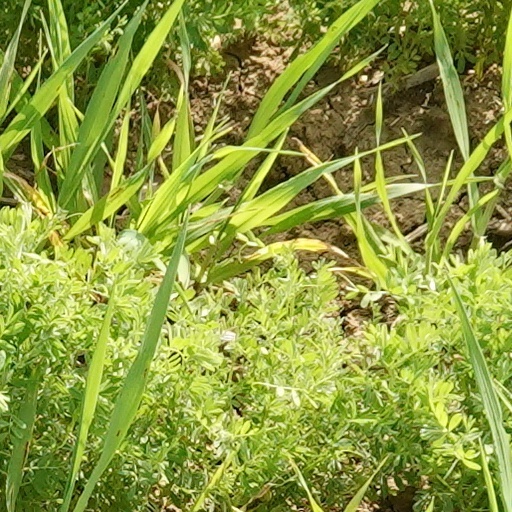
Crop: wheat